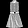
Label: Dress